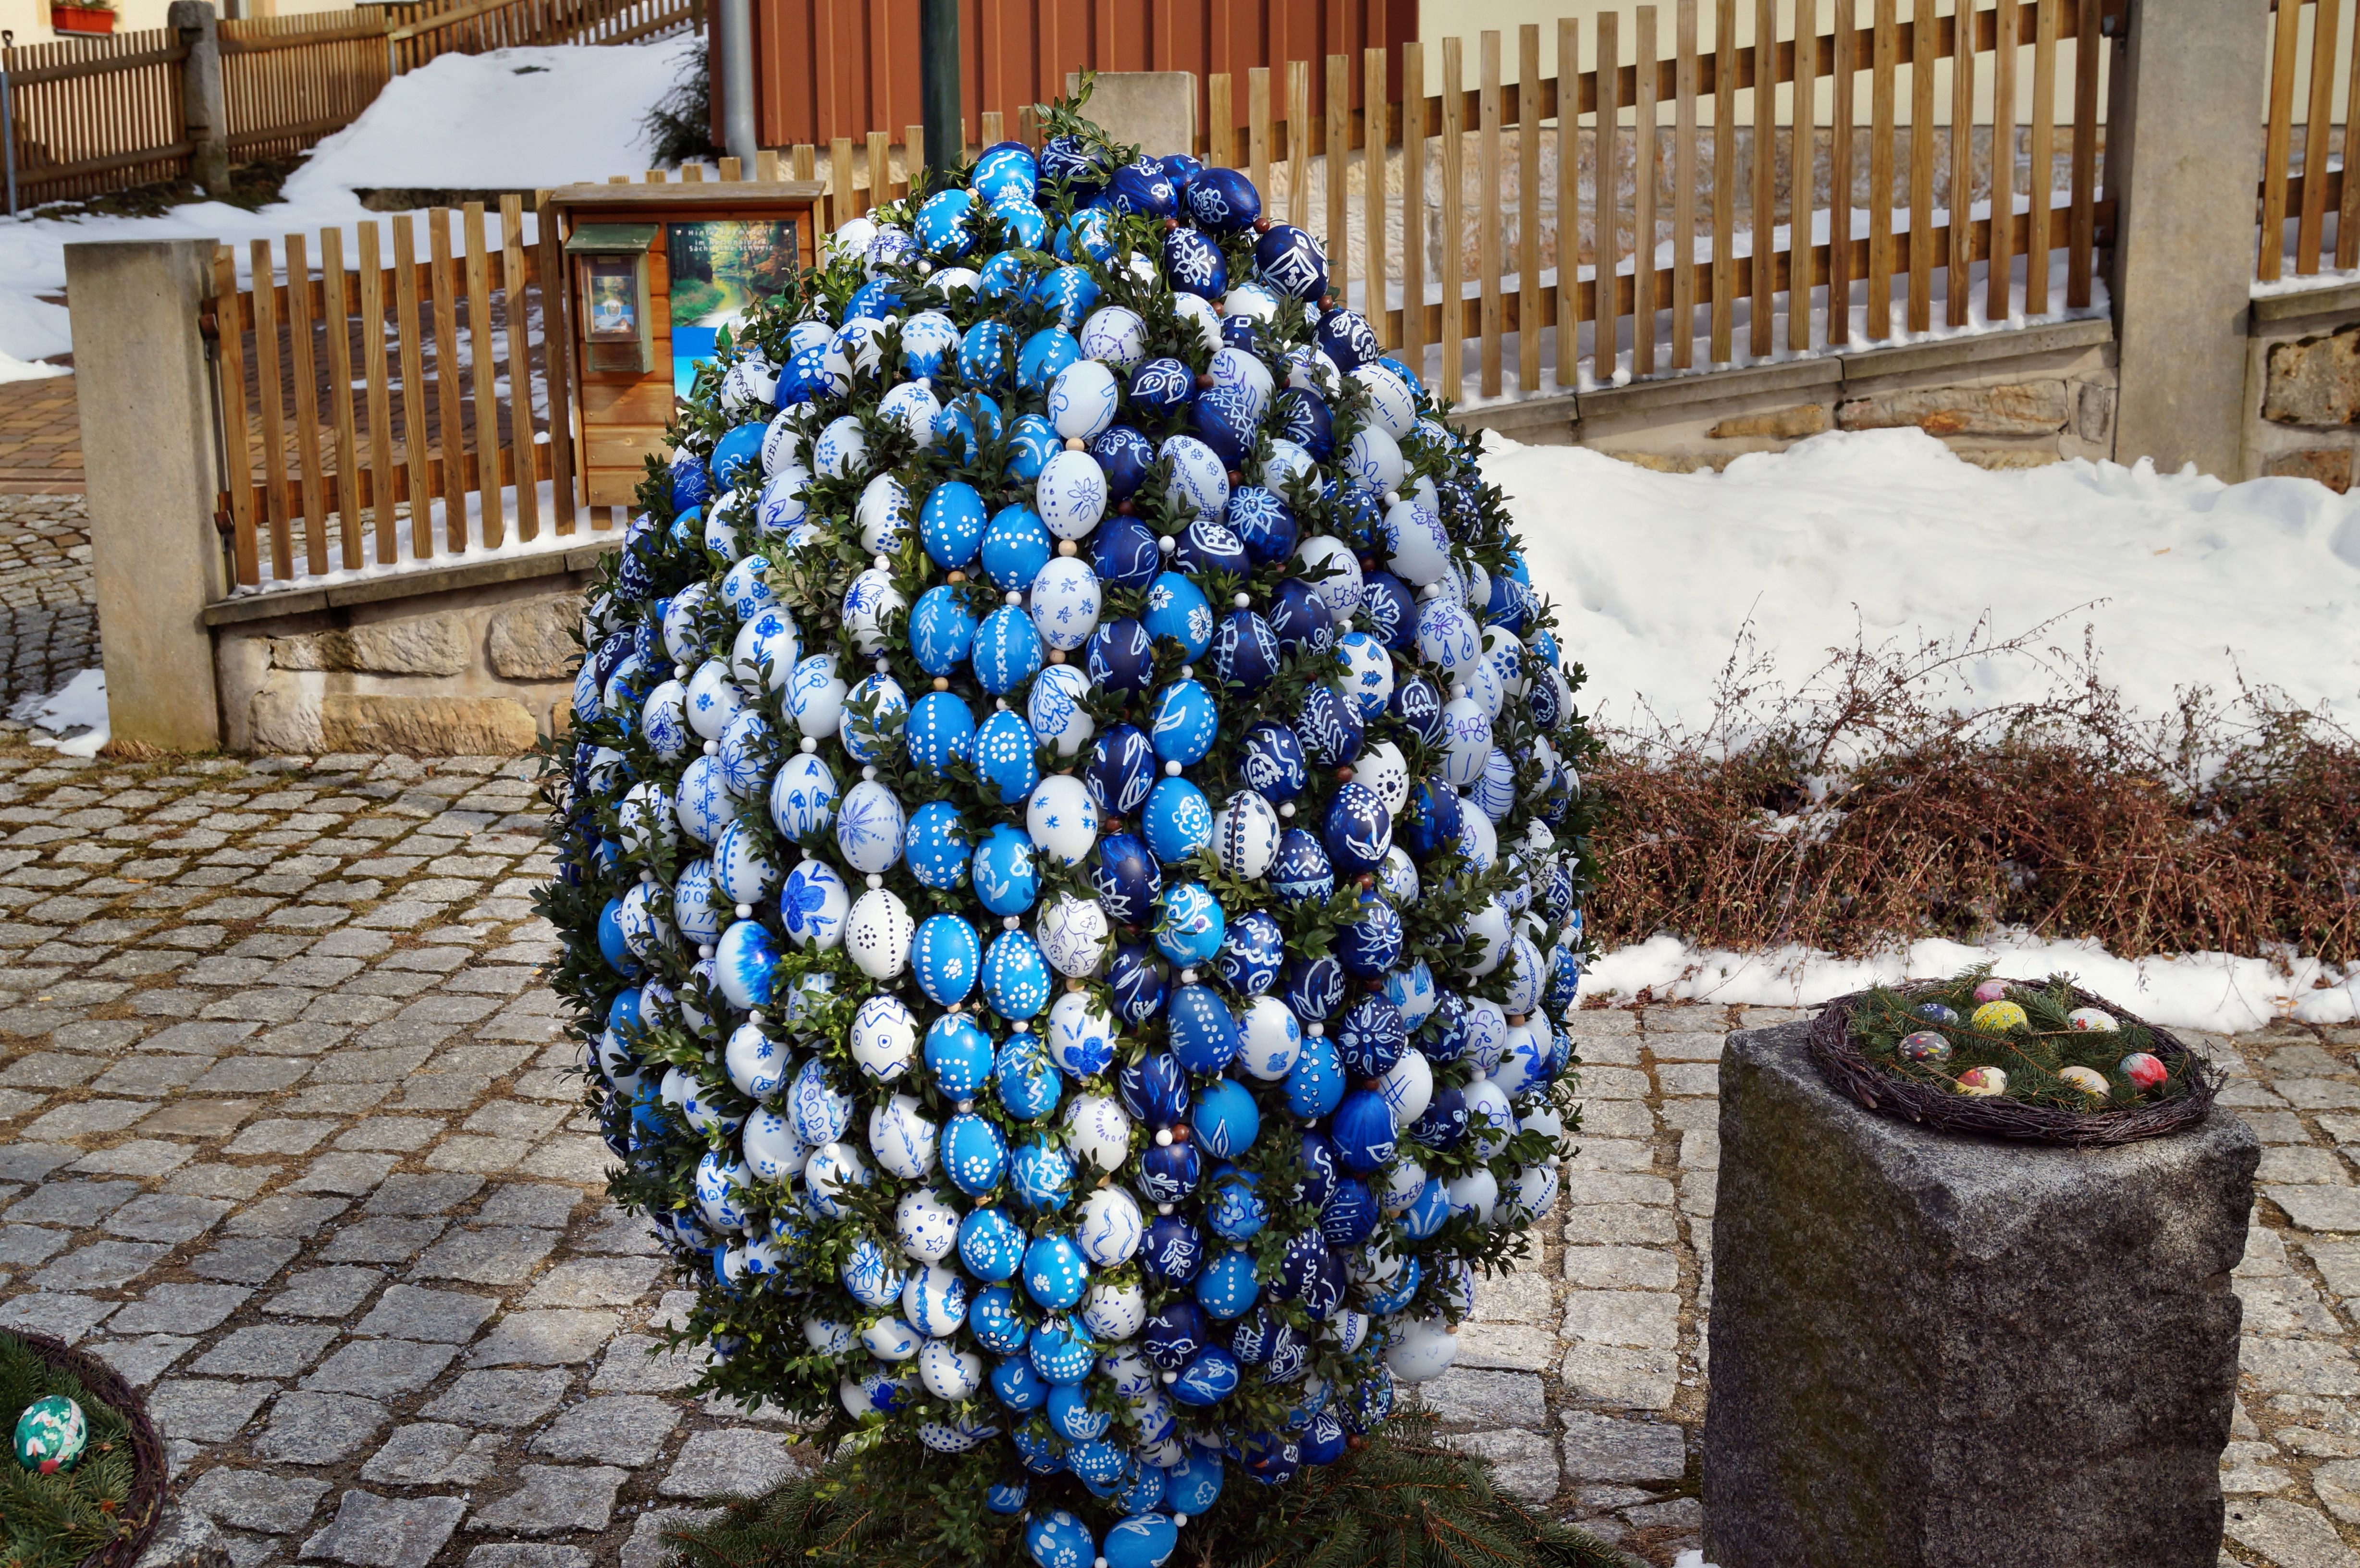
plant, flower, color, botany, blue, colorful, garden, egg, art, easter, easter bunny, easter egg, man made object